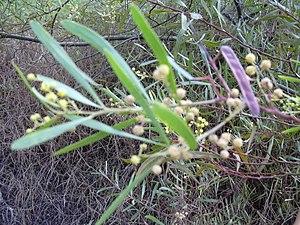
Le Mimosa des quatre saisons ou Mimosa d'été, parfois appelé Mimosa résineux, est un petit arbre de la famille des Fabaceae.